Phir Kab Milogi

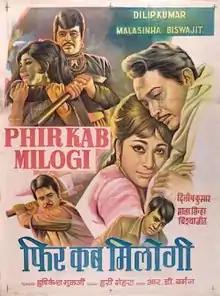
Poster

Phir Kab Milogi is a 1974 Bollywood romance film directed by Hrishikesh Mukherjee. The music for the film was composed by R.D. Burman.